William Tindal Robertson

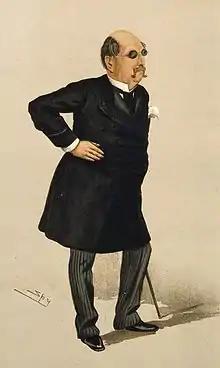

Sir William Tindal Robertson (1825 – 6 October 1889), was an English physician. He represented Brighton in Parliament from 29 November 1886 – 25 October 1889.